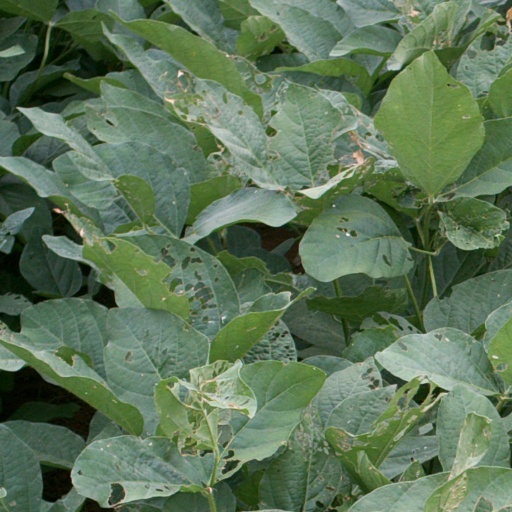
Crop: soybean